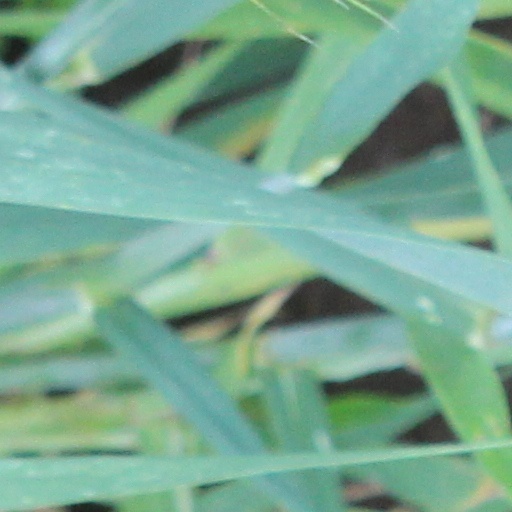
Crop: wheat